Depictions of the Great Seal of the United States

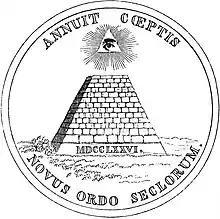
Lossing's reverse

When the U.S. government moved back to Philadelphia in 1790, the city, in an attempt to convince the federal government not to move to Washington, was determined to provide luxurious accommodations at Congress Hall, the recently constructed building where Congress was to meet. One of the finishing touches was in June 1791, when a large Axminster carpet was installed in the Senate's upper-floor chamber. The central design was the U.S. coat of arms, complete with the constellation of 13 stars, surrounded by the linked shields of all thirteen states. Under the arms, there was also a pole with a liberty cap and a balance of justice. The carpet was 22 by 40 feet, and was made by William Peter Sprague, an Englishman from Axminster (probably trained under Thomas Whitty) who had set up a factory in Philadelphia. The carpet was not brought to Washington, D.C., when the government moved in 1800, and is long lost. The National Park Service had a reproduction made in 1978 as part of the restoration of Congress Hall; they had to speculate on the exact design of the eagle and chose the representation seen on the first seal die.